Buckwheat

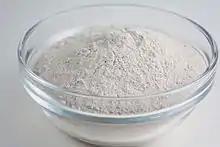
Buckwheat flour

Buckwheat is a short-season crop that grows well in low-fertility or acidic soils; too much fertilizer – especially nitrogen – reduces yields, and the soil must be well drained. In hot climates buckwheat can be grown only by sowing late in the season, so that it blooms in cooler weather. The presence of pollinators greatly increases yield. Nectar from flowering buckwheat produces a dark-colored honey.